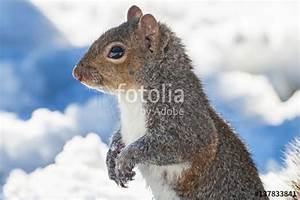
Label: scoiattolo